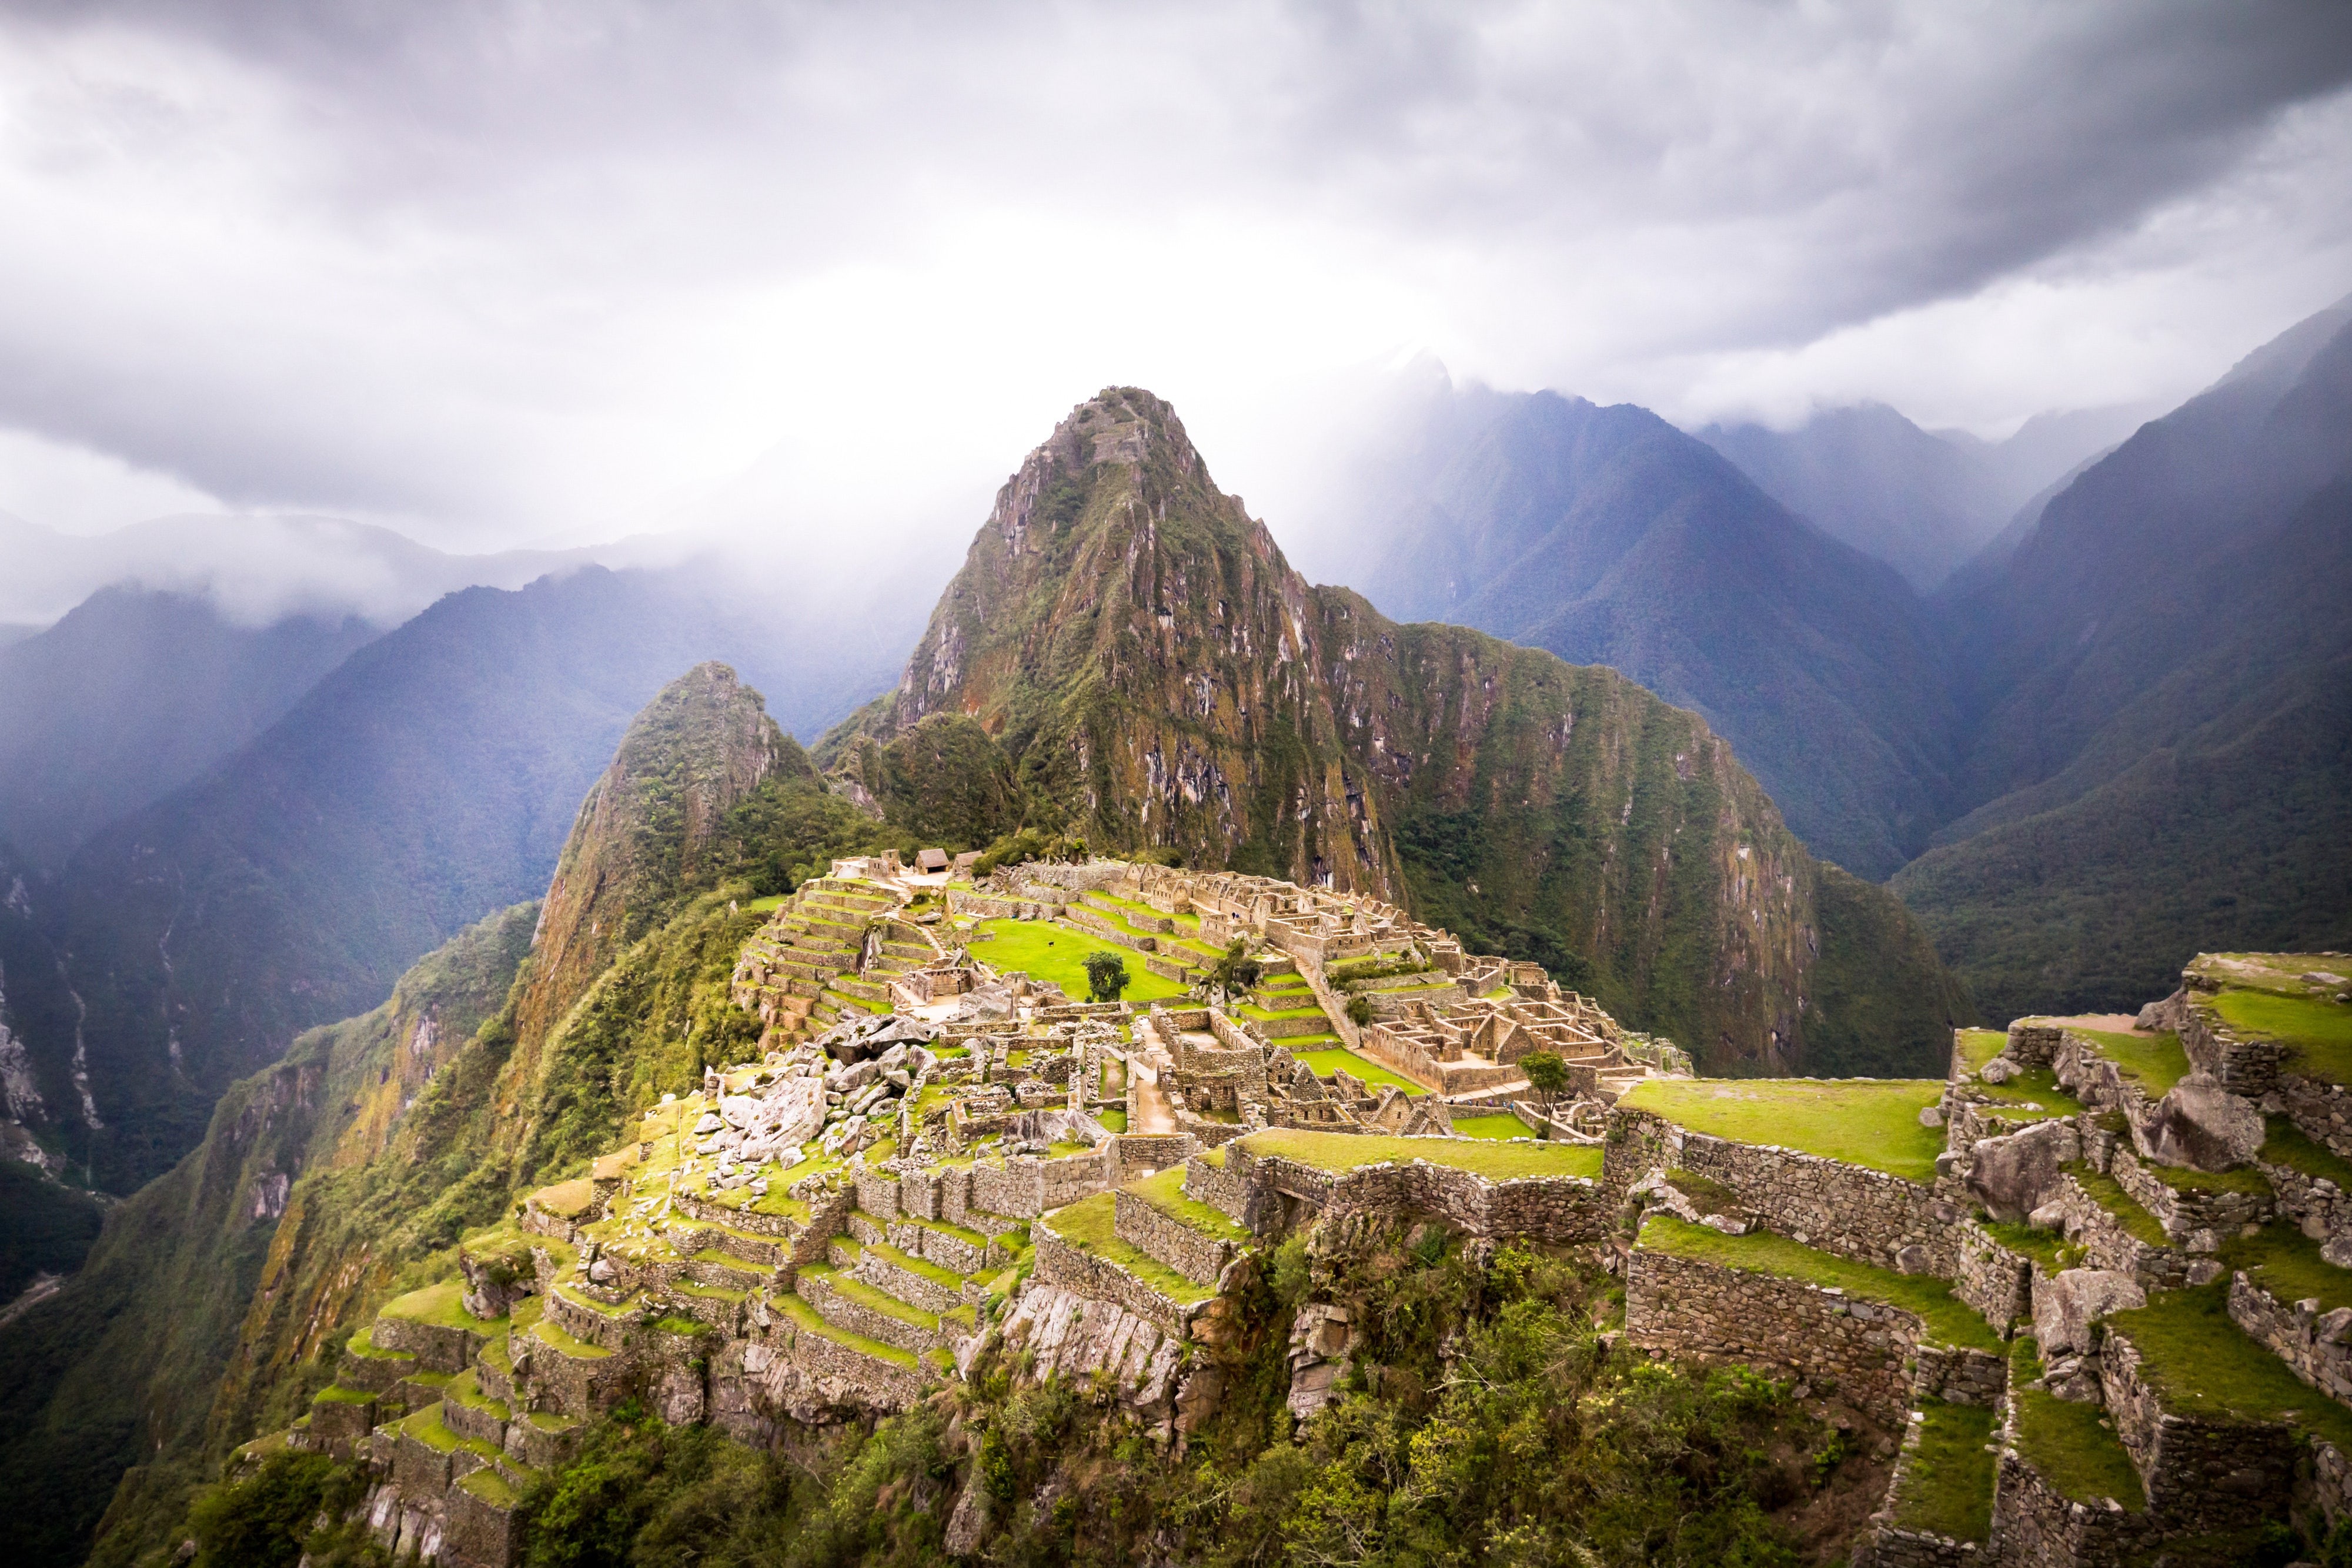
Landmark: Machu Picchu